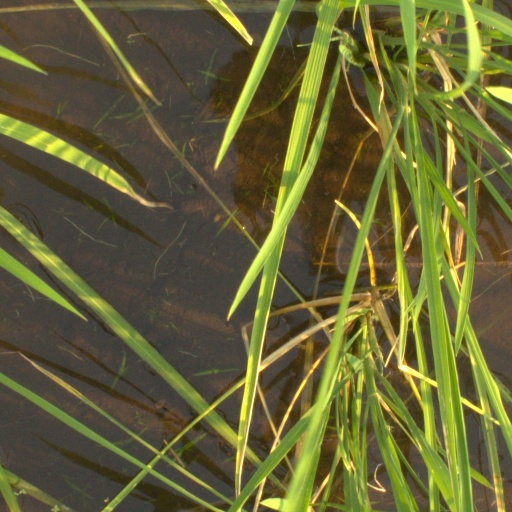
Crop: rice